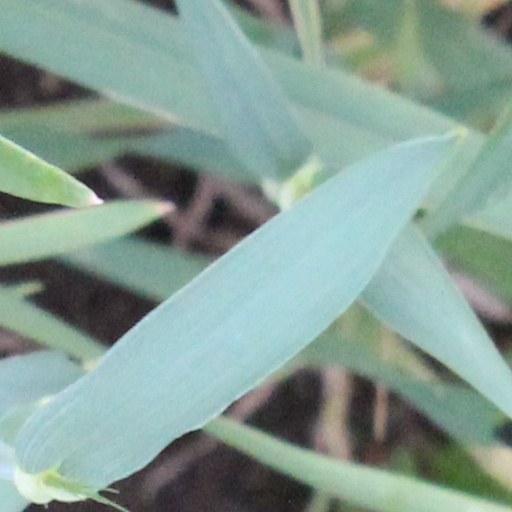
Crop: wheat